Chu River and Han Street

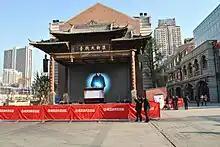
Public Performance Stage

At the east side of the Square of Bosom Friends there is a stage for free of charge public performances. It is constructed with artificial antique wood with an LED screen in the background. During public holidays, traditional Chinese operas shows will be staged.